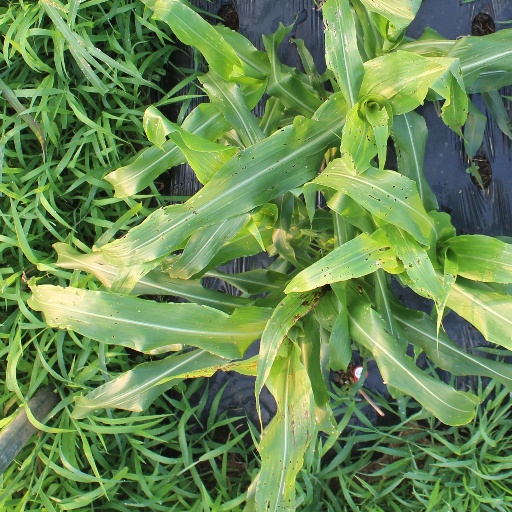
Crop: sorghum